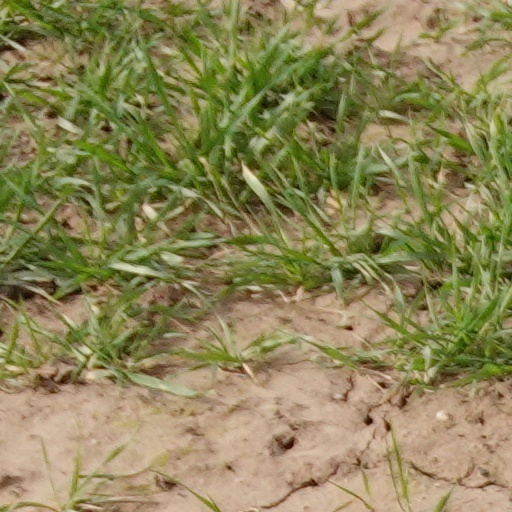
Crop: wheat